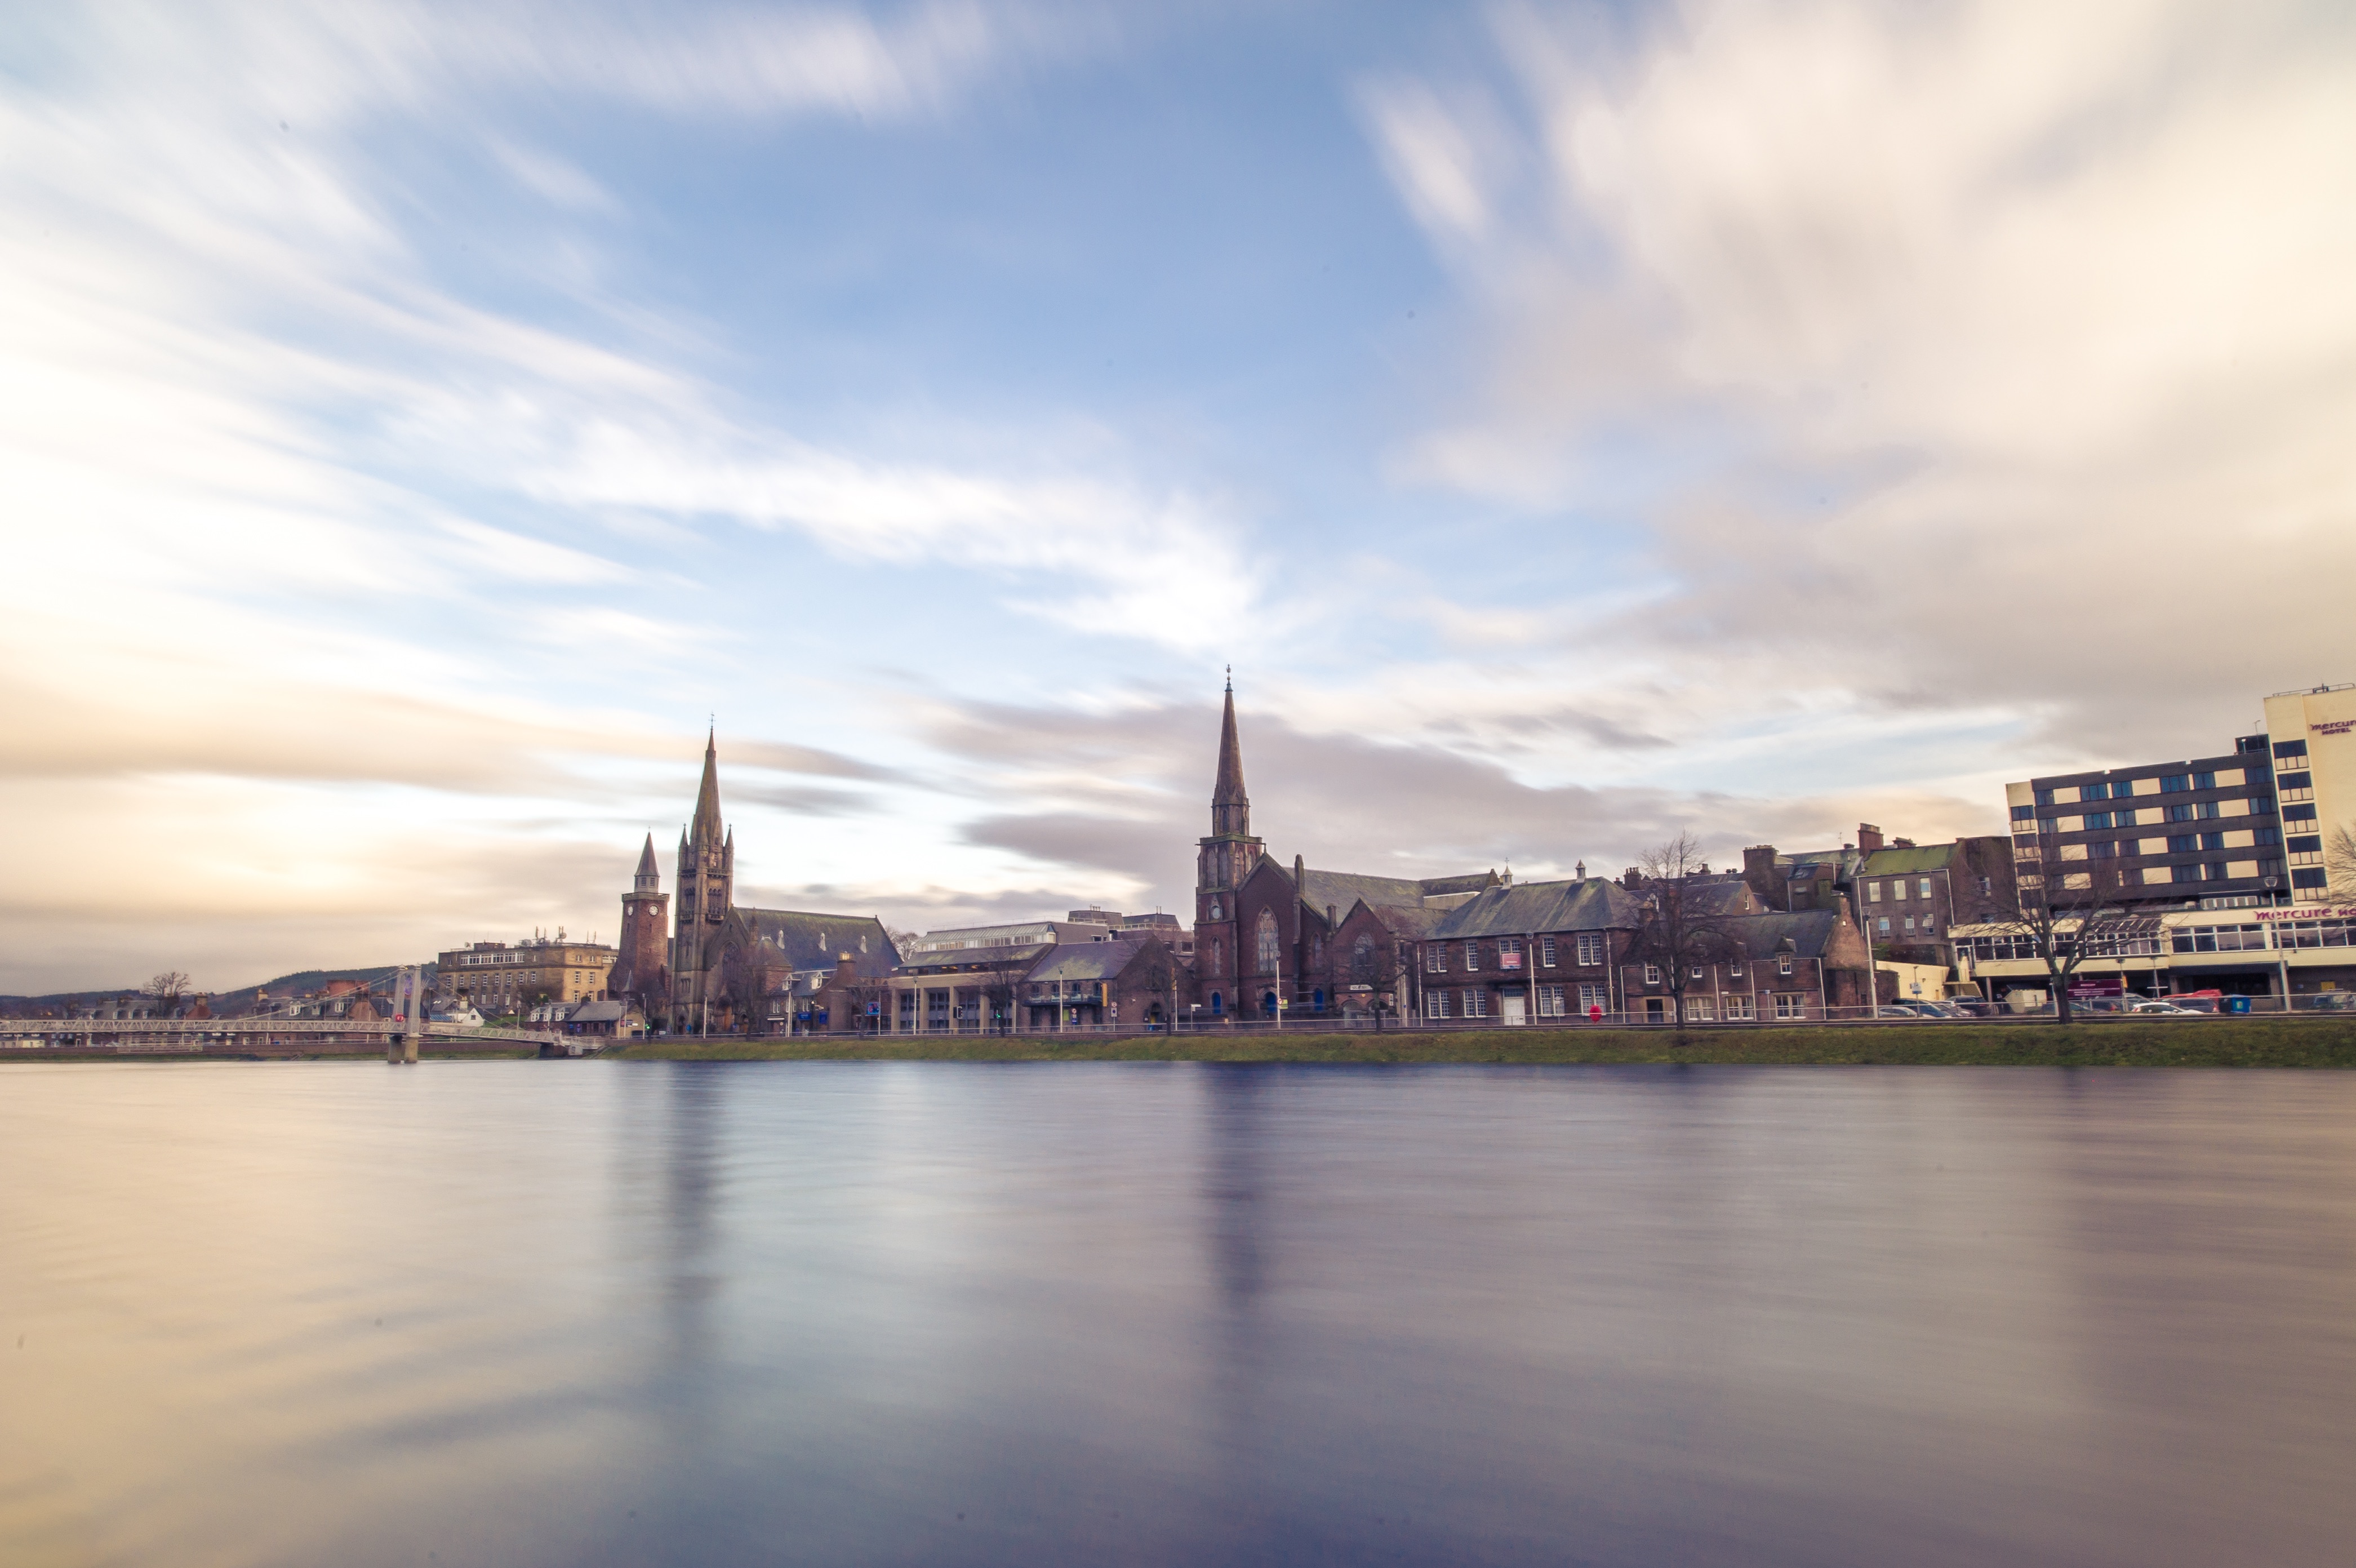
sea, horizon, dock, cloud, sky, bridge, skyline, morning, dawn, city, skyscraper, river, cityscape, panorama, dusk, evening, reflection, vehicle, bay, harbor, marina, port, waterway, human settlement